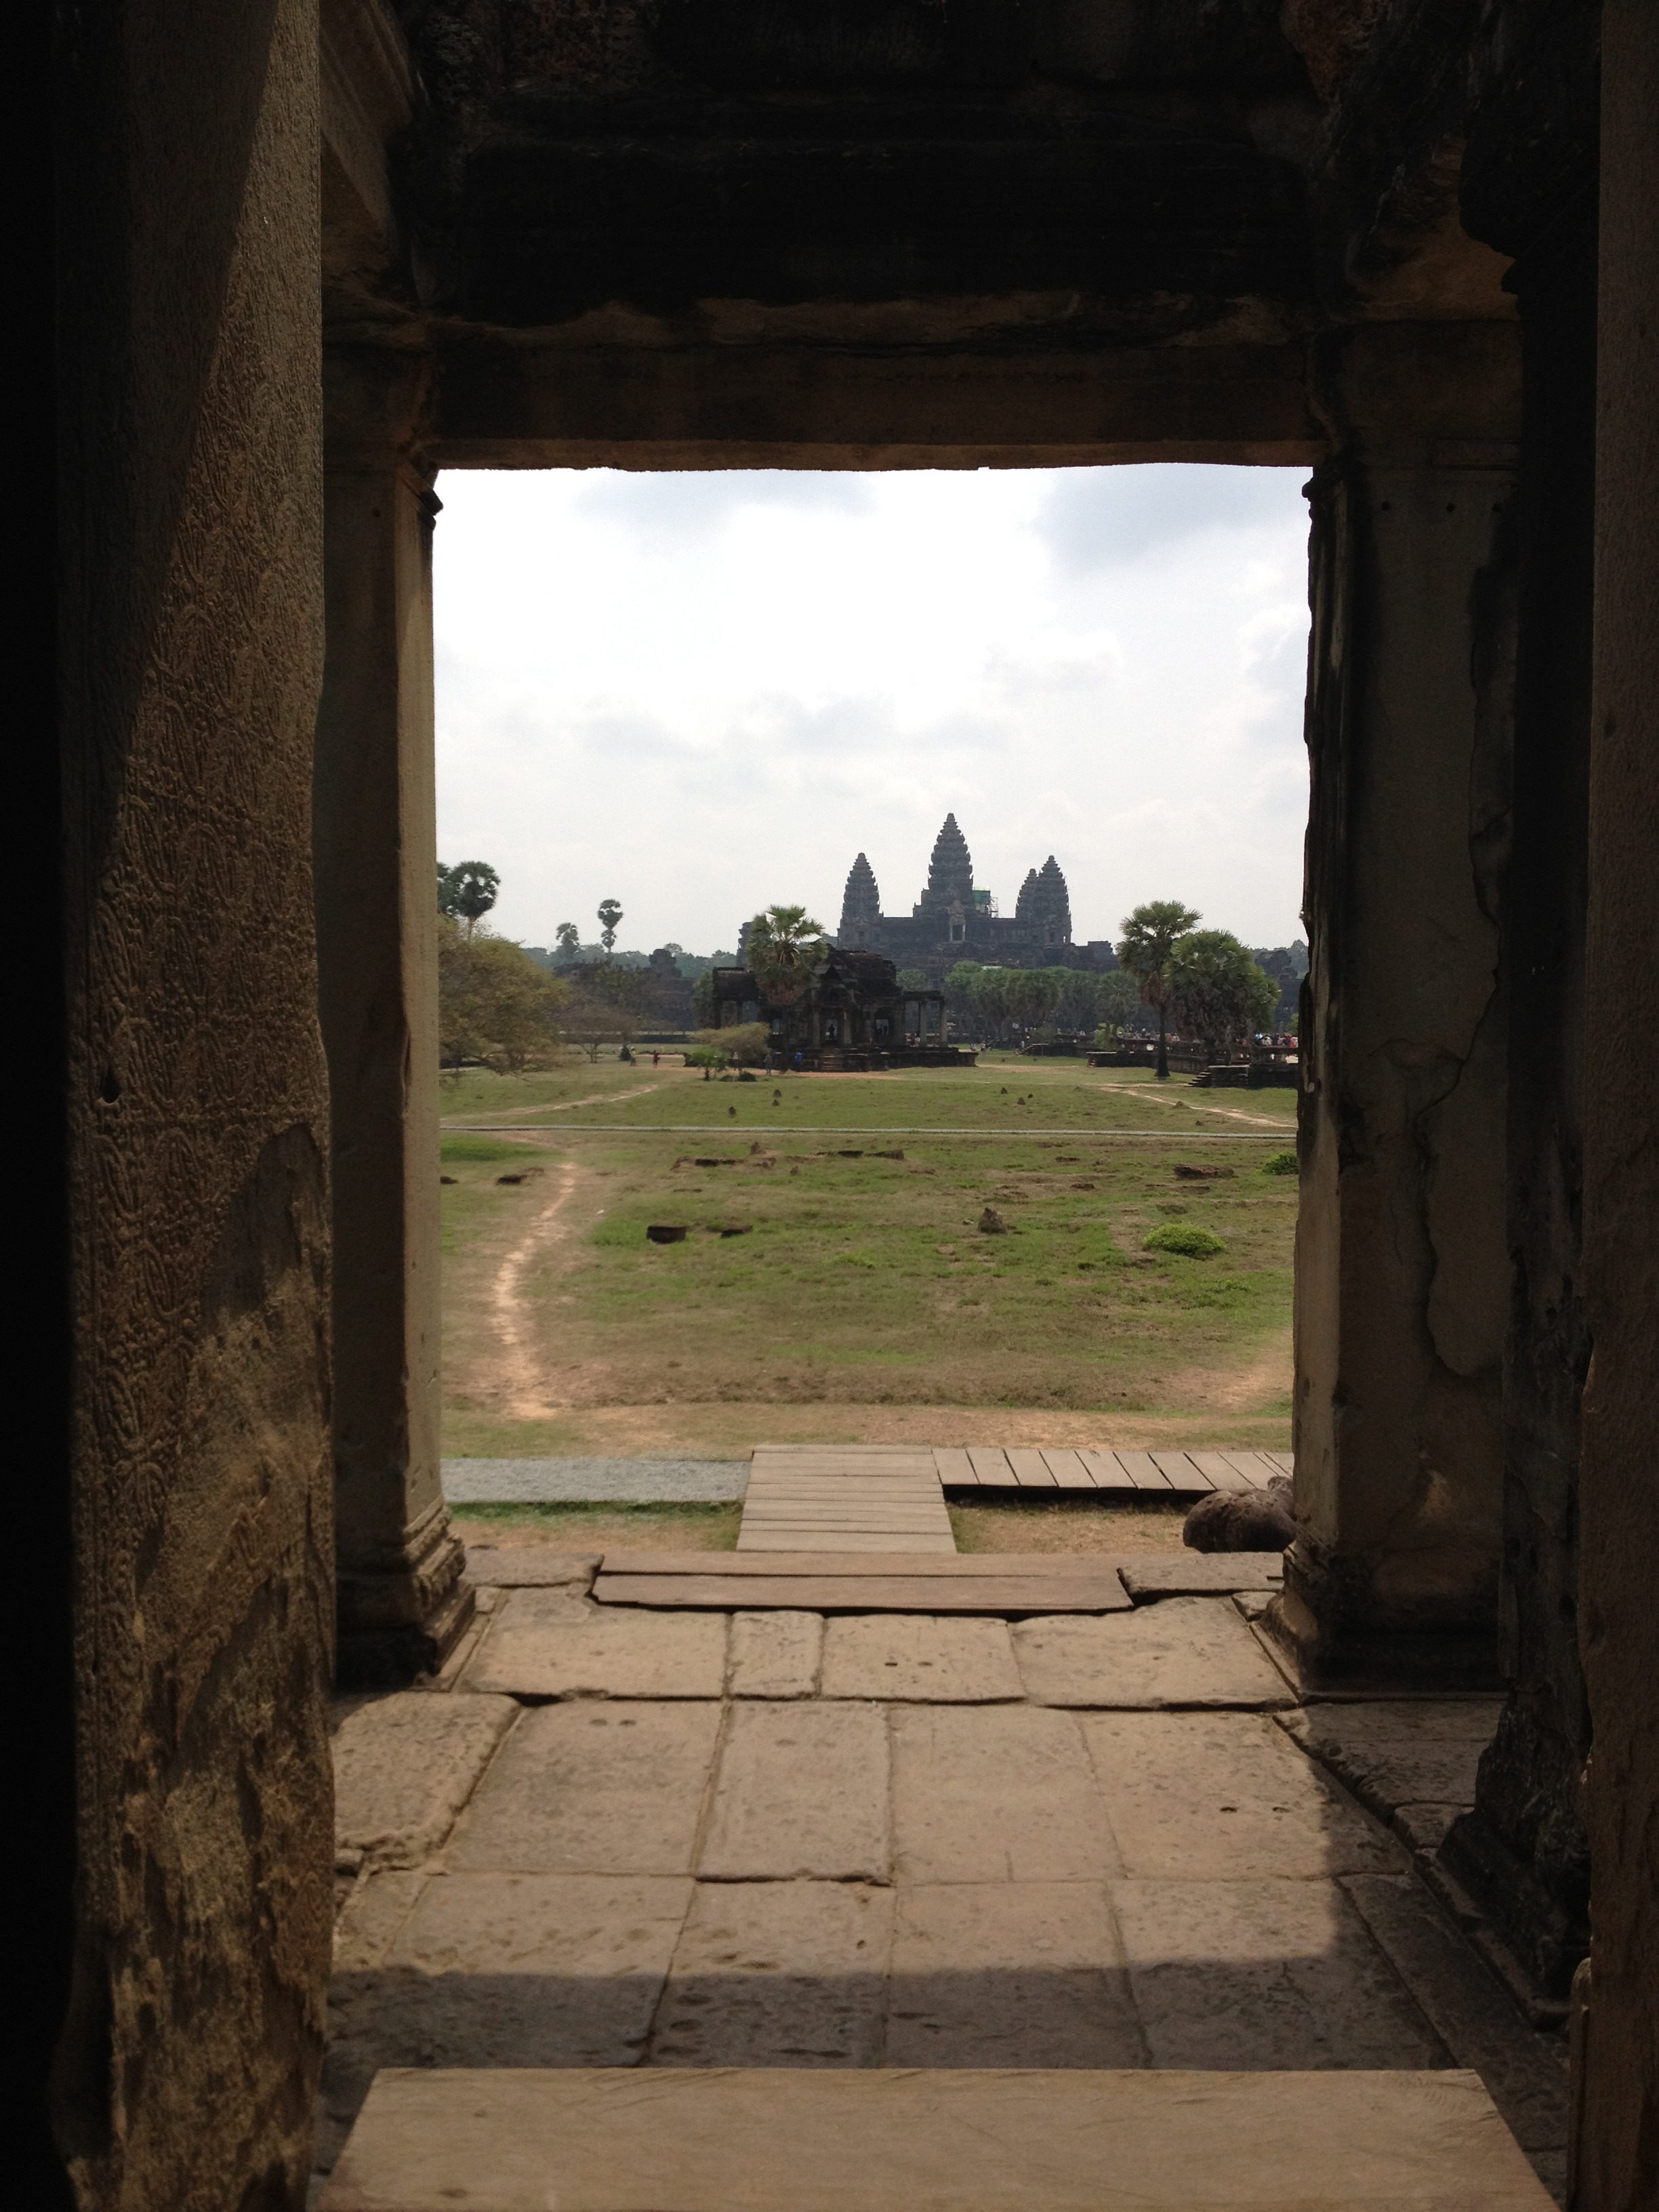
architecture, house, window, arch, asia, door, temple, ruins, cambodia, history, image, angkor wat, ancient history